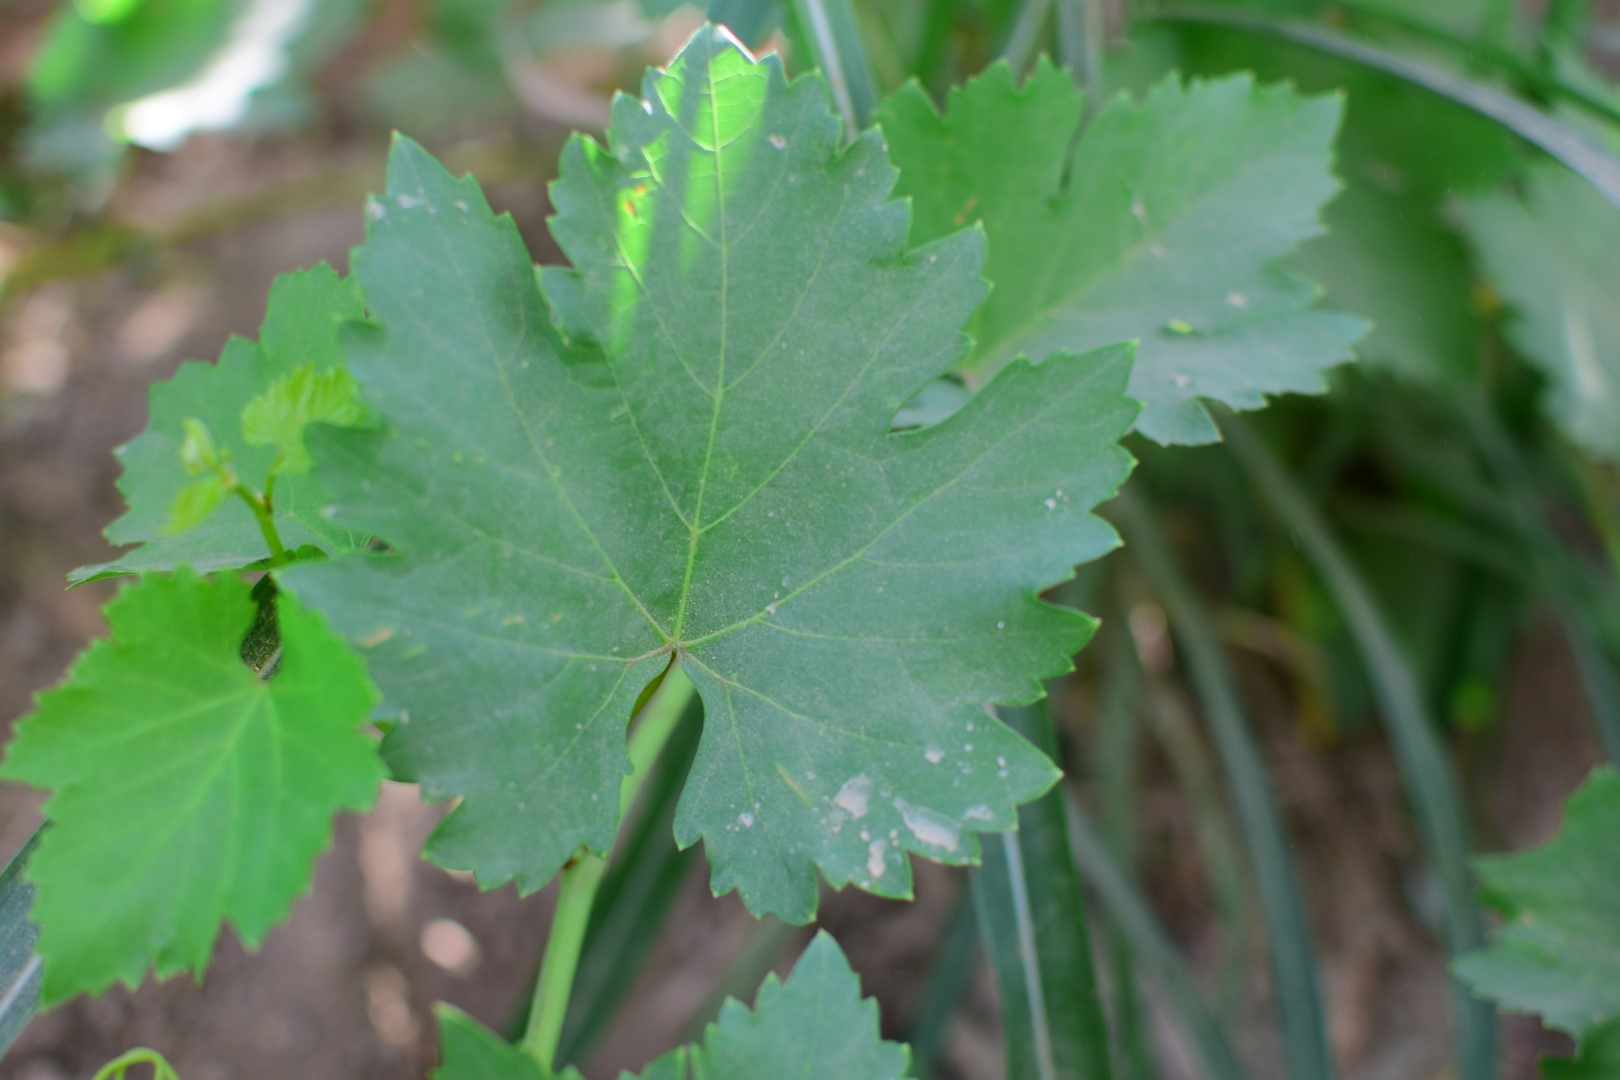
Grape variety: Frinsi